Christian August II, Duke of Schleswig-Holstein-Sonderburg-Augustenburg

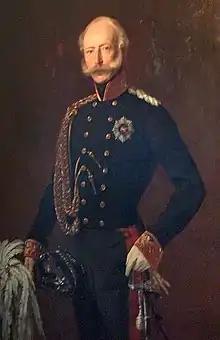
Portrait of Christian August II,

Christian married in 1820 his second cousin, Countess Lovisa-Sophie af Danneskjold-Samsøe (1796–1867), a Danish noblewoman who belonged to the House of Danneskiold-Samsøe, which in turn was an illegitimate branch of the Danish royal House of Oldenburg. They had seven children: